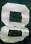
Number: 8